Warship

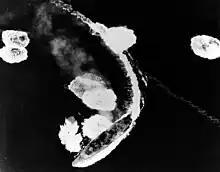
Japanese battleship "Yamato" under air attack off Kure on 19 March 1945

A warship or combatant ship is a naval ship that is used for naval warfare. Usually they belong to the navy branch of the armed forces of a nation, though they have also been operated by individuals, cooperatives and corporations. As well as being armed, warships are designed to withstand damage and are typically faster and more maneuverable than merchant ships. Unlike a merchant ship, which carries cargo, a warship typically carries only weapons, ammunition and supplies for its crew.